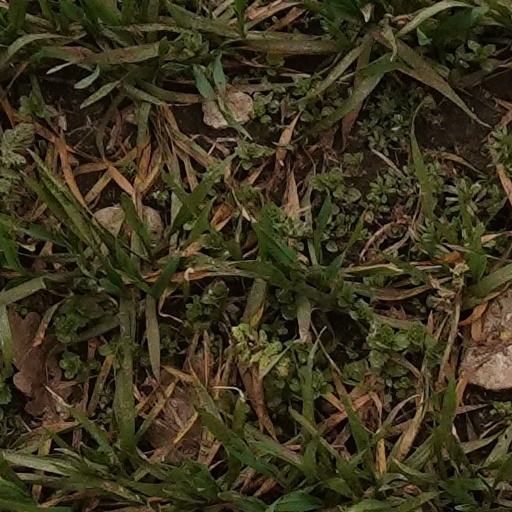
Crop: wheat